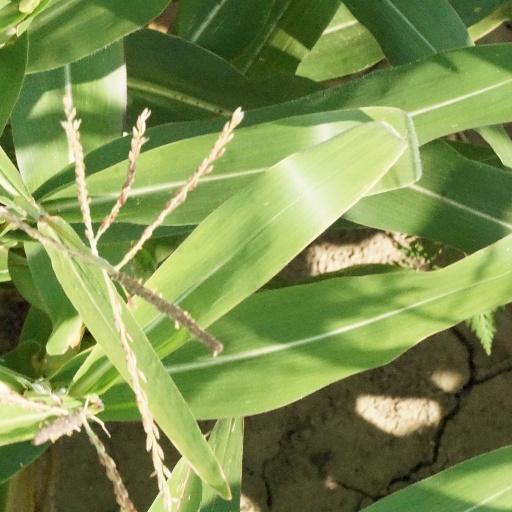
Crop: maize; corn